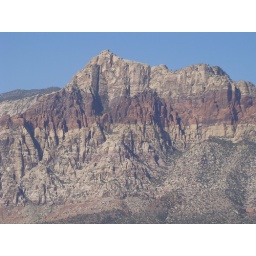
More Hills at red Rock CanionLook at rge red in the rock